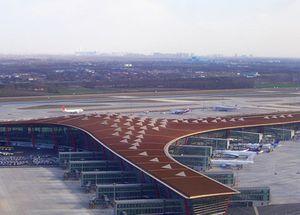
Pékin /pe.kɛ̃/, ou Beijing, est la capitale de la République populaire de Chine. Située dans le Nord-Est du pays, la municipalité de Pékin, d'une superficie de 16 800 km², est entourée par la province du Hebei ainsi que la municipalité de Tianjin. Pékin est considérée comme le centre politique et culturel de la Chine, tandis que Hong Kong et Shanghai dominent au niveau économique.